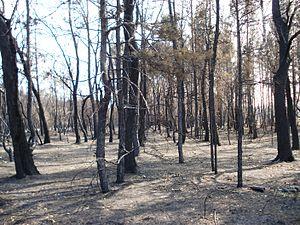
Bois brûlé près de Maslovka (zone à dominante rurale, avec présence d'une grande forêt Carte), dans la région de Voronej, à 500 kilomètres au S-W de Moscou